Air Central (Japan)

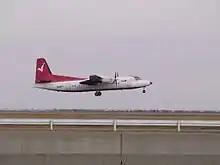
An Air Central Fokker 50 in the former livery departing Oita Airport, Japan in 2005.

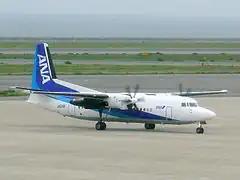
An Air Central Fokker 50 in the All Nippon Airways livery at Chubu Centrair International Airport, Japan in 2008.

In 1953, Nakanihon Air Service (NAS) was founded near Nagoya Airport (now Nagoya Airfield). Its major shareholders included Nagoya Railroad and ANA. Its core business was general aviation, including scenic and charter flights, aerial photography and helicopter services. It still operates as a general aviation company.